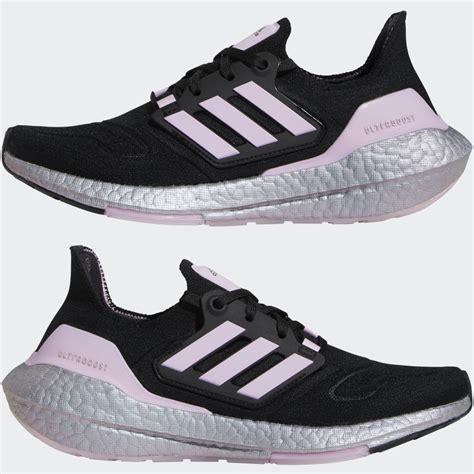
Brand: Adidas
Model: Ultraboost 22